G. Topham Forrest

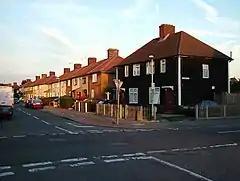
Neo-Georgian council houses on the Becontree Estate

Forrest oversaw the design, layout and construction of the council dwellings, so those built during his tenure reflect his preference for plain neo-Georgian architecture, with houses having square-paned sash windows, unadorned brick facades, and plain front doors with small canopies above. This is seen clearly at the largest LCC housing estate, Becontree, where most of the homes are 2-storey cottages in short terraces and despite varied groupings and one of the first uses of cul-de-sacs, which the planners called 'banjos' after their shape, there is an overall impression of uniformity. However, on the LCC's most important non-suburban estate built during this period, Ossulston Estate in Camden Town, he was influenced by Modernist workers' housing he had seen in Vienna. Also, under the influence of the Garden city movement, he had the buildings on LCC estates laid out informally and grouped at road junctions and around small greens. For example, at the Tottenham estate known as Tower Gardens or White Hart Lane, the pre-World War I southern portion designed by W.E. Riley has 2-storey terraced houses on a grid, whilst in the northern section built under Forrest after the war, the housing is less dense and is grouped around an axis where tennis courts and a community club were provided; there were also originally 4 allotments. At the St Helier Estate, he retained trees and hedgerows where possible and had shrubberies and greens planted, and the housing is deliberately varied in appearance. Even at the high-density Ossulston estate, the flats are grouped around courtyards and greens accessed through archways.